Viivi Lehikoinen

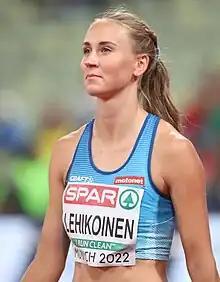
Lehikoinen in 2022

Viivi Lehikoinen (born 27 August 1999) is a Finnish athlete. She competed in the women's 400 metres hurdles event at the 2020 Summer Olympics and at the 2022 World Championships.